Environmental impact of shipping

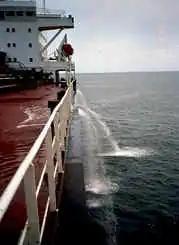
A cargo ship discharging ballast water into the sea

The environmental impact of shipping include air pollution, water pollution, acoustic, and oil pollution. Ships are responsible for more than 18% of nitrogen oxides pollution, and 3% of greenhouse gas emissions.